WZIP

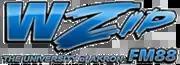
Previous logo

A subcarrier of WZIP also provides the region's radio reading service, Seeing Eye Radio, which is owned by the local affiliate of Goodwill Industries. Goodwill acquired the service in 2009 after it became financially insolvent; the university forgave half of a $19,000 debt it was owed for broadcasting the service.